Turkish Airlines fleet

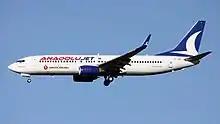
A Boeing 737-800 of AnadoluJet

The Douglas DC-3 and Douglas C-47s were kept and all other types were removed from service as the fleet size dropped to 33 in 1947. In 1950, only 14 of the 33 aircraft were in operation; spare parts, including engines, were ordered from the United States to repair the rest. In the following years, the number of Douglas DC-3s of the airline dropped to 16, several of which were inoperative. Seven were considered to be hangar queens that required a lot of maintenance, while five were getting revised in the Netherlands by Fokker. Due to financial difficulties, four planes were stuck in the Netherlands, from which point the airline started revising the DC-3s on its own. This turned out to be faster and significantly cheaper. By the mid-1950s, the airline started to remove some of these aircraft from the fleet, either by selling or scrapping, as their condition worsened.